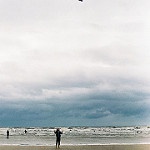
Label: sea